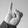
ASL letter: I